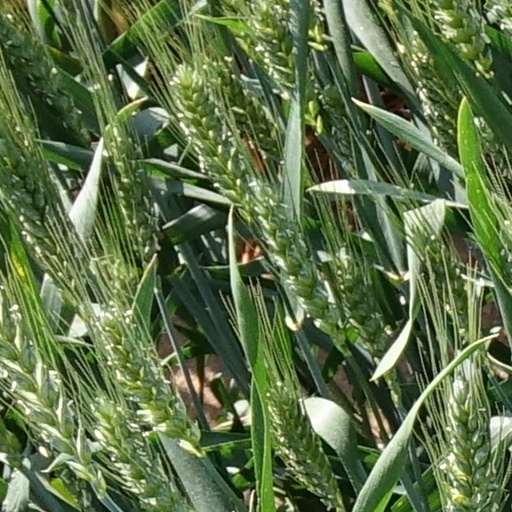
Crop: wheat